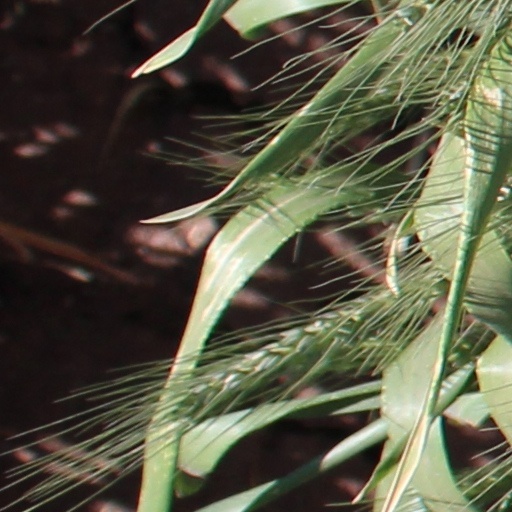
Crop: wheat